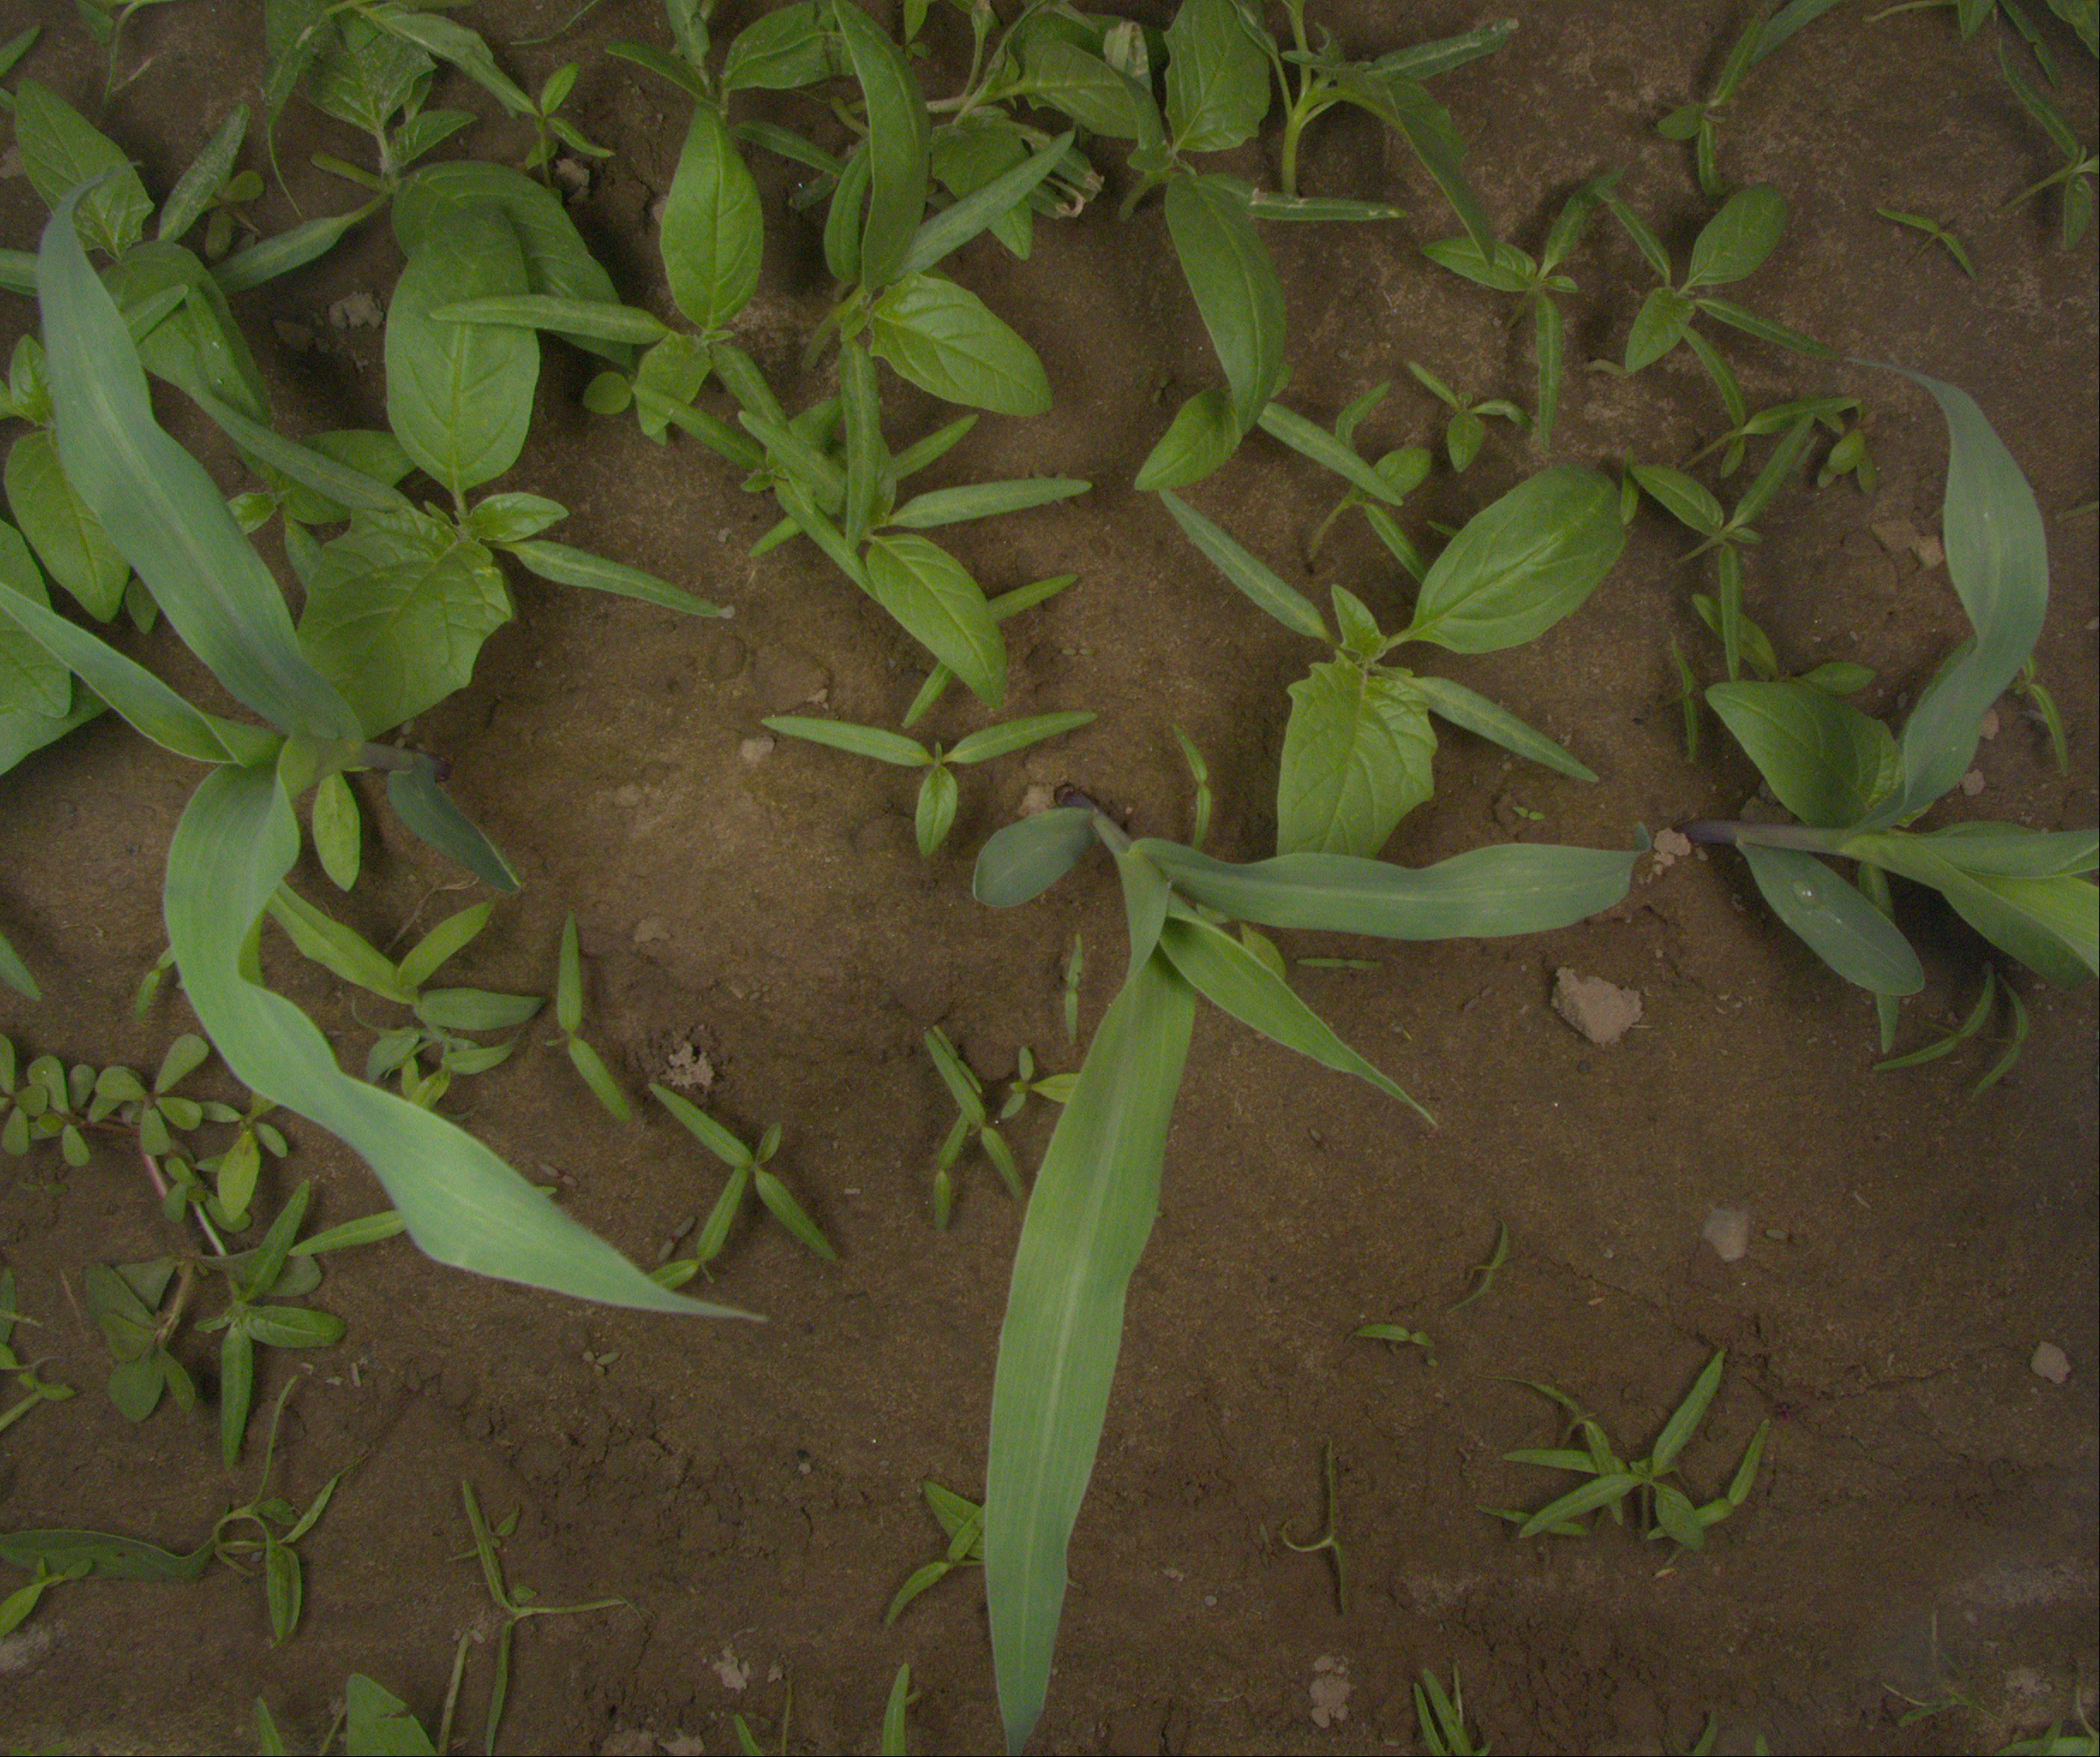
Crop: maize
Objects: maize, maize, maize